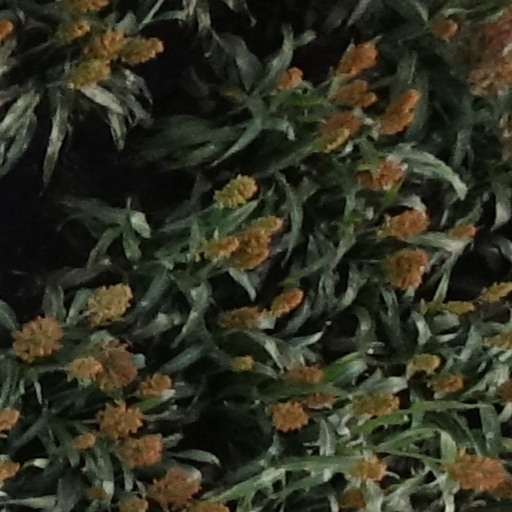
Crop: sorghum